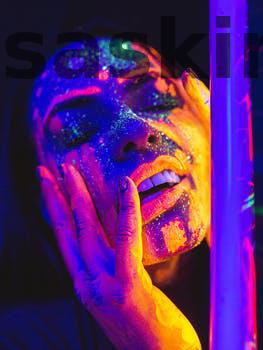
Label: Watermark